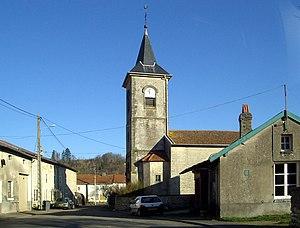
L'église Saint-Nicolas à Xaronval
Xaronval est une commune française située dans le département des Vosges, en région Grand Est.